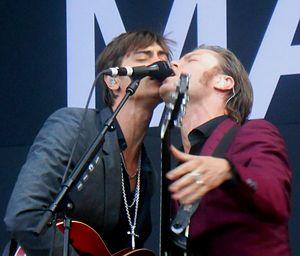
Mando Diao est un groupe de rock originaire de Borlänge en Suède et créé en 1995.